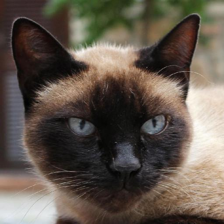
Label: animals